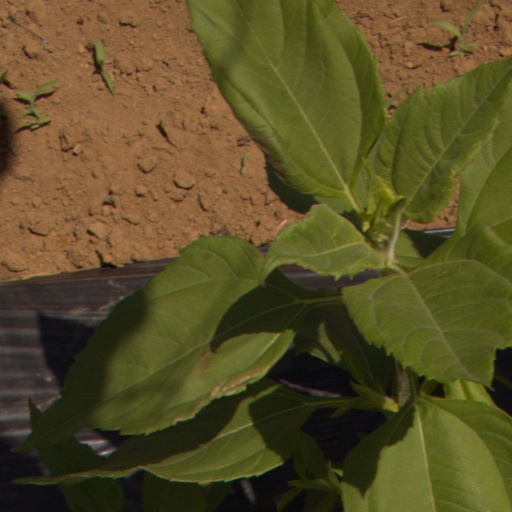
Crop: Jerusalem artichoke